SpVgg Greuther Fürth

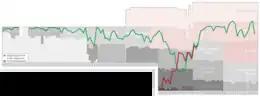
Historical chart of Greuther Fürth and predecessors' performance

After the war, the team struggled through three seasons in the Oberliga Süd (I) before slipping to the Landesliga Bayern (II). "SpVgg" quickly recovered itself and returned to Oberliga play the next season. They won the title there in 1950 and went on to the national playoffs, advancing as far as the semi-finals before being eliminated 1–4 by VfB Stuttgart. In 1954, two players from the "SpVgg", Karl Mai and Herbert Erhardt, were members of the "Miracle of Bern" team that won Germany's first World Cup.